Microphthalmia

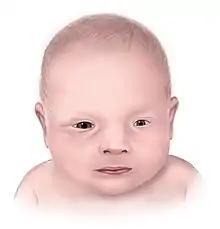
Depiction of Infant with Microphthalmia

Microphthalmia is often diagnosed soon after birth. An initial diagnosis usually occurs after the eyes are inspected through the lids. In addition to visual examinations, measurements of the cornea are used in the diagnosis of this condition. An ultrasound may also be conducted to confirm whether the axial length of the eye is clinically below average (i.e. at least 2 standard deviations below the age-adjusted mean).